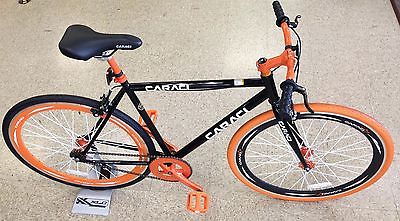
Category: bicycle